Ozone and biology

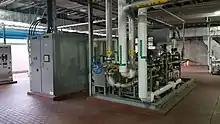
Ozone generation unit at a drinking water treatment plant

When trying to apply ozone already dissolved into a liquid to treat another surface, the lack of solubility is more problematic. The use of nanobubbles of ozone suspended in water or oil helped overcome this problem. Nano-bubbles of ozone are relatively stable and allow for much higher concentrations of ozone to be stably suspended in liquids.